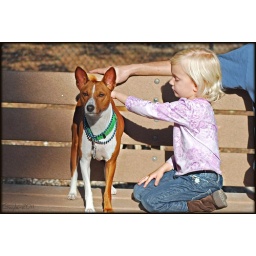
This adorable little girl (Lily) is admiring a friendly dog in John Chestnut Park, Palm Harbor, FL.